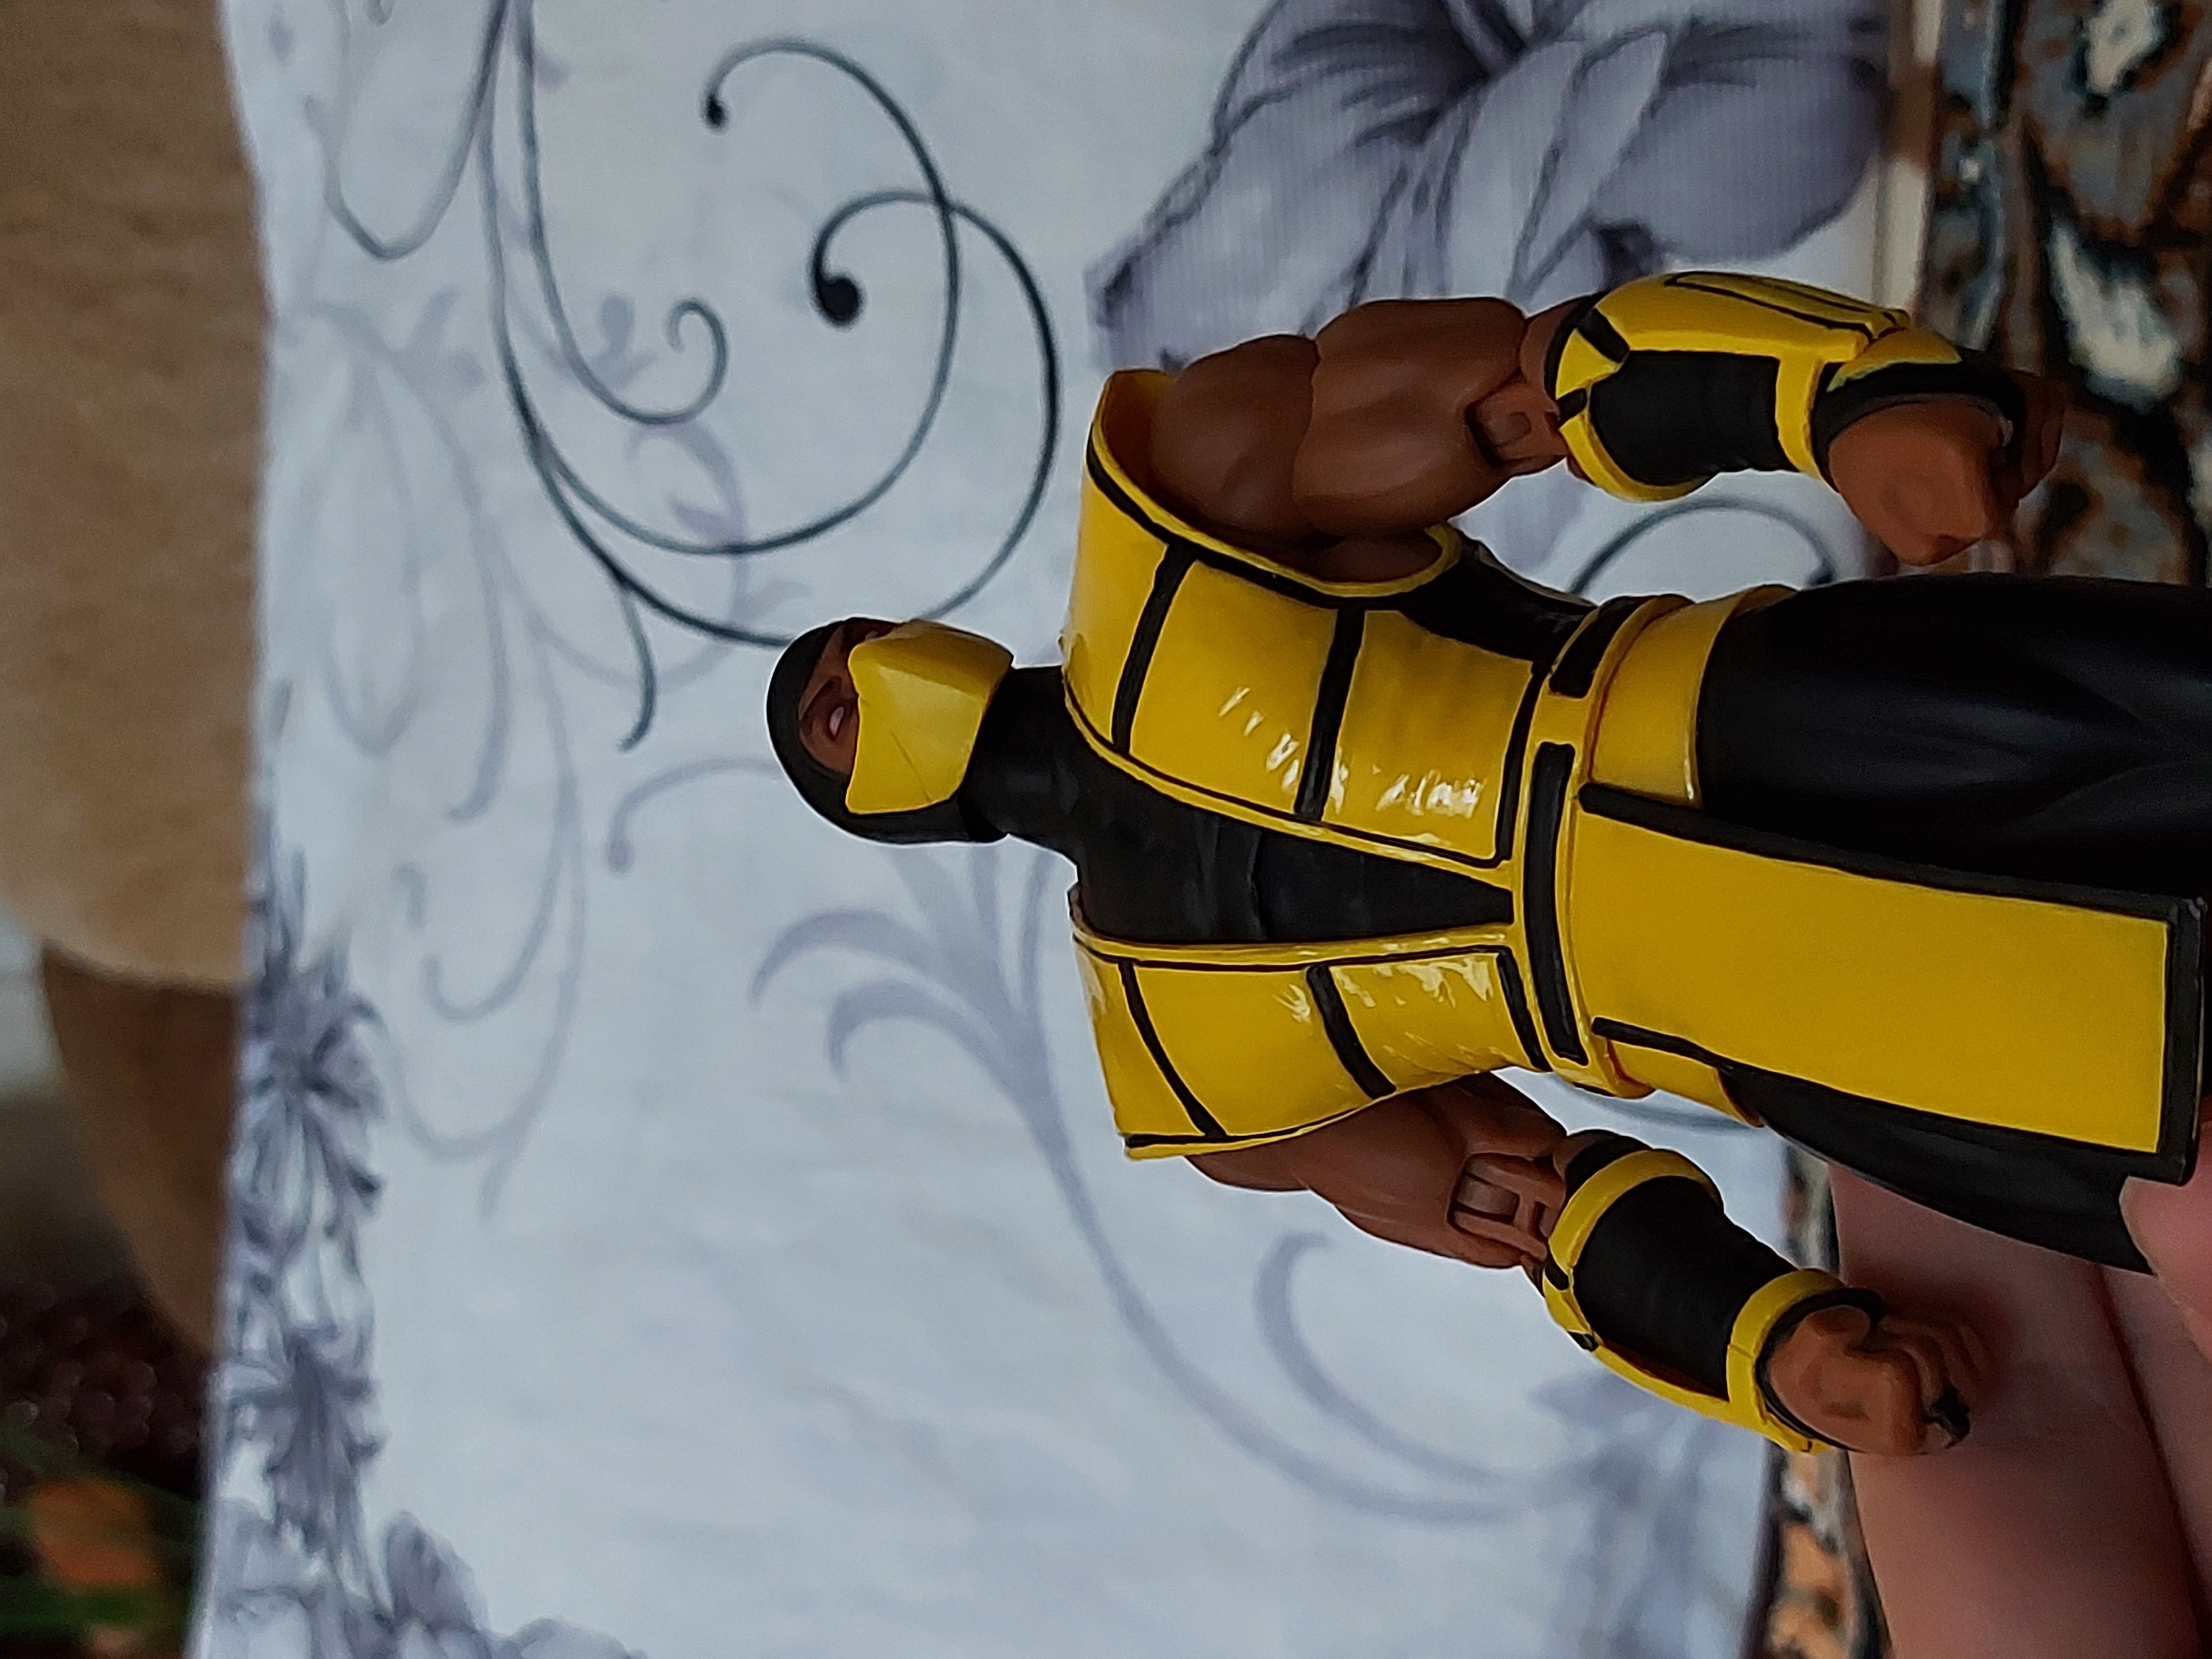
scorpion, storm, collectibles, sleeve, gesture, finger, thumb, art, elbow, personal protective equipment, sportswear, wrist, sports gear, thigh, human leg, uniform, illustration, animation, knee, fictional character, Animated cartoon, costume, visual arts, pattern